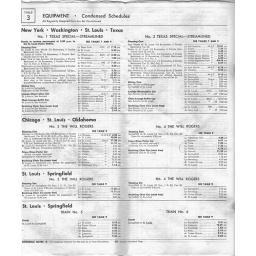
Equipment and car types of various though train operations of the Frisco in January 1950 timetable.